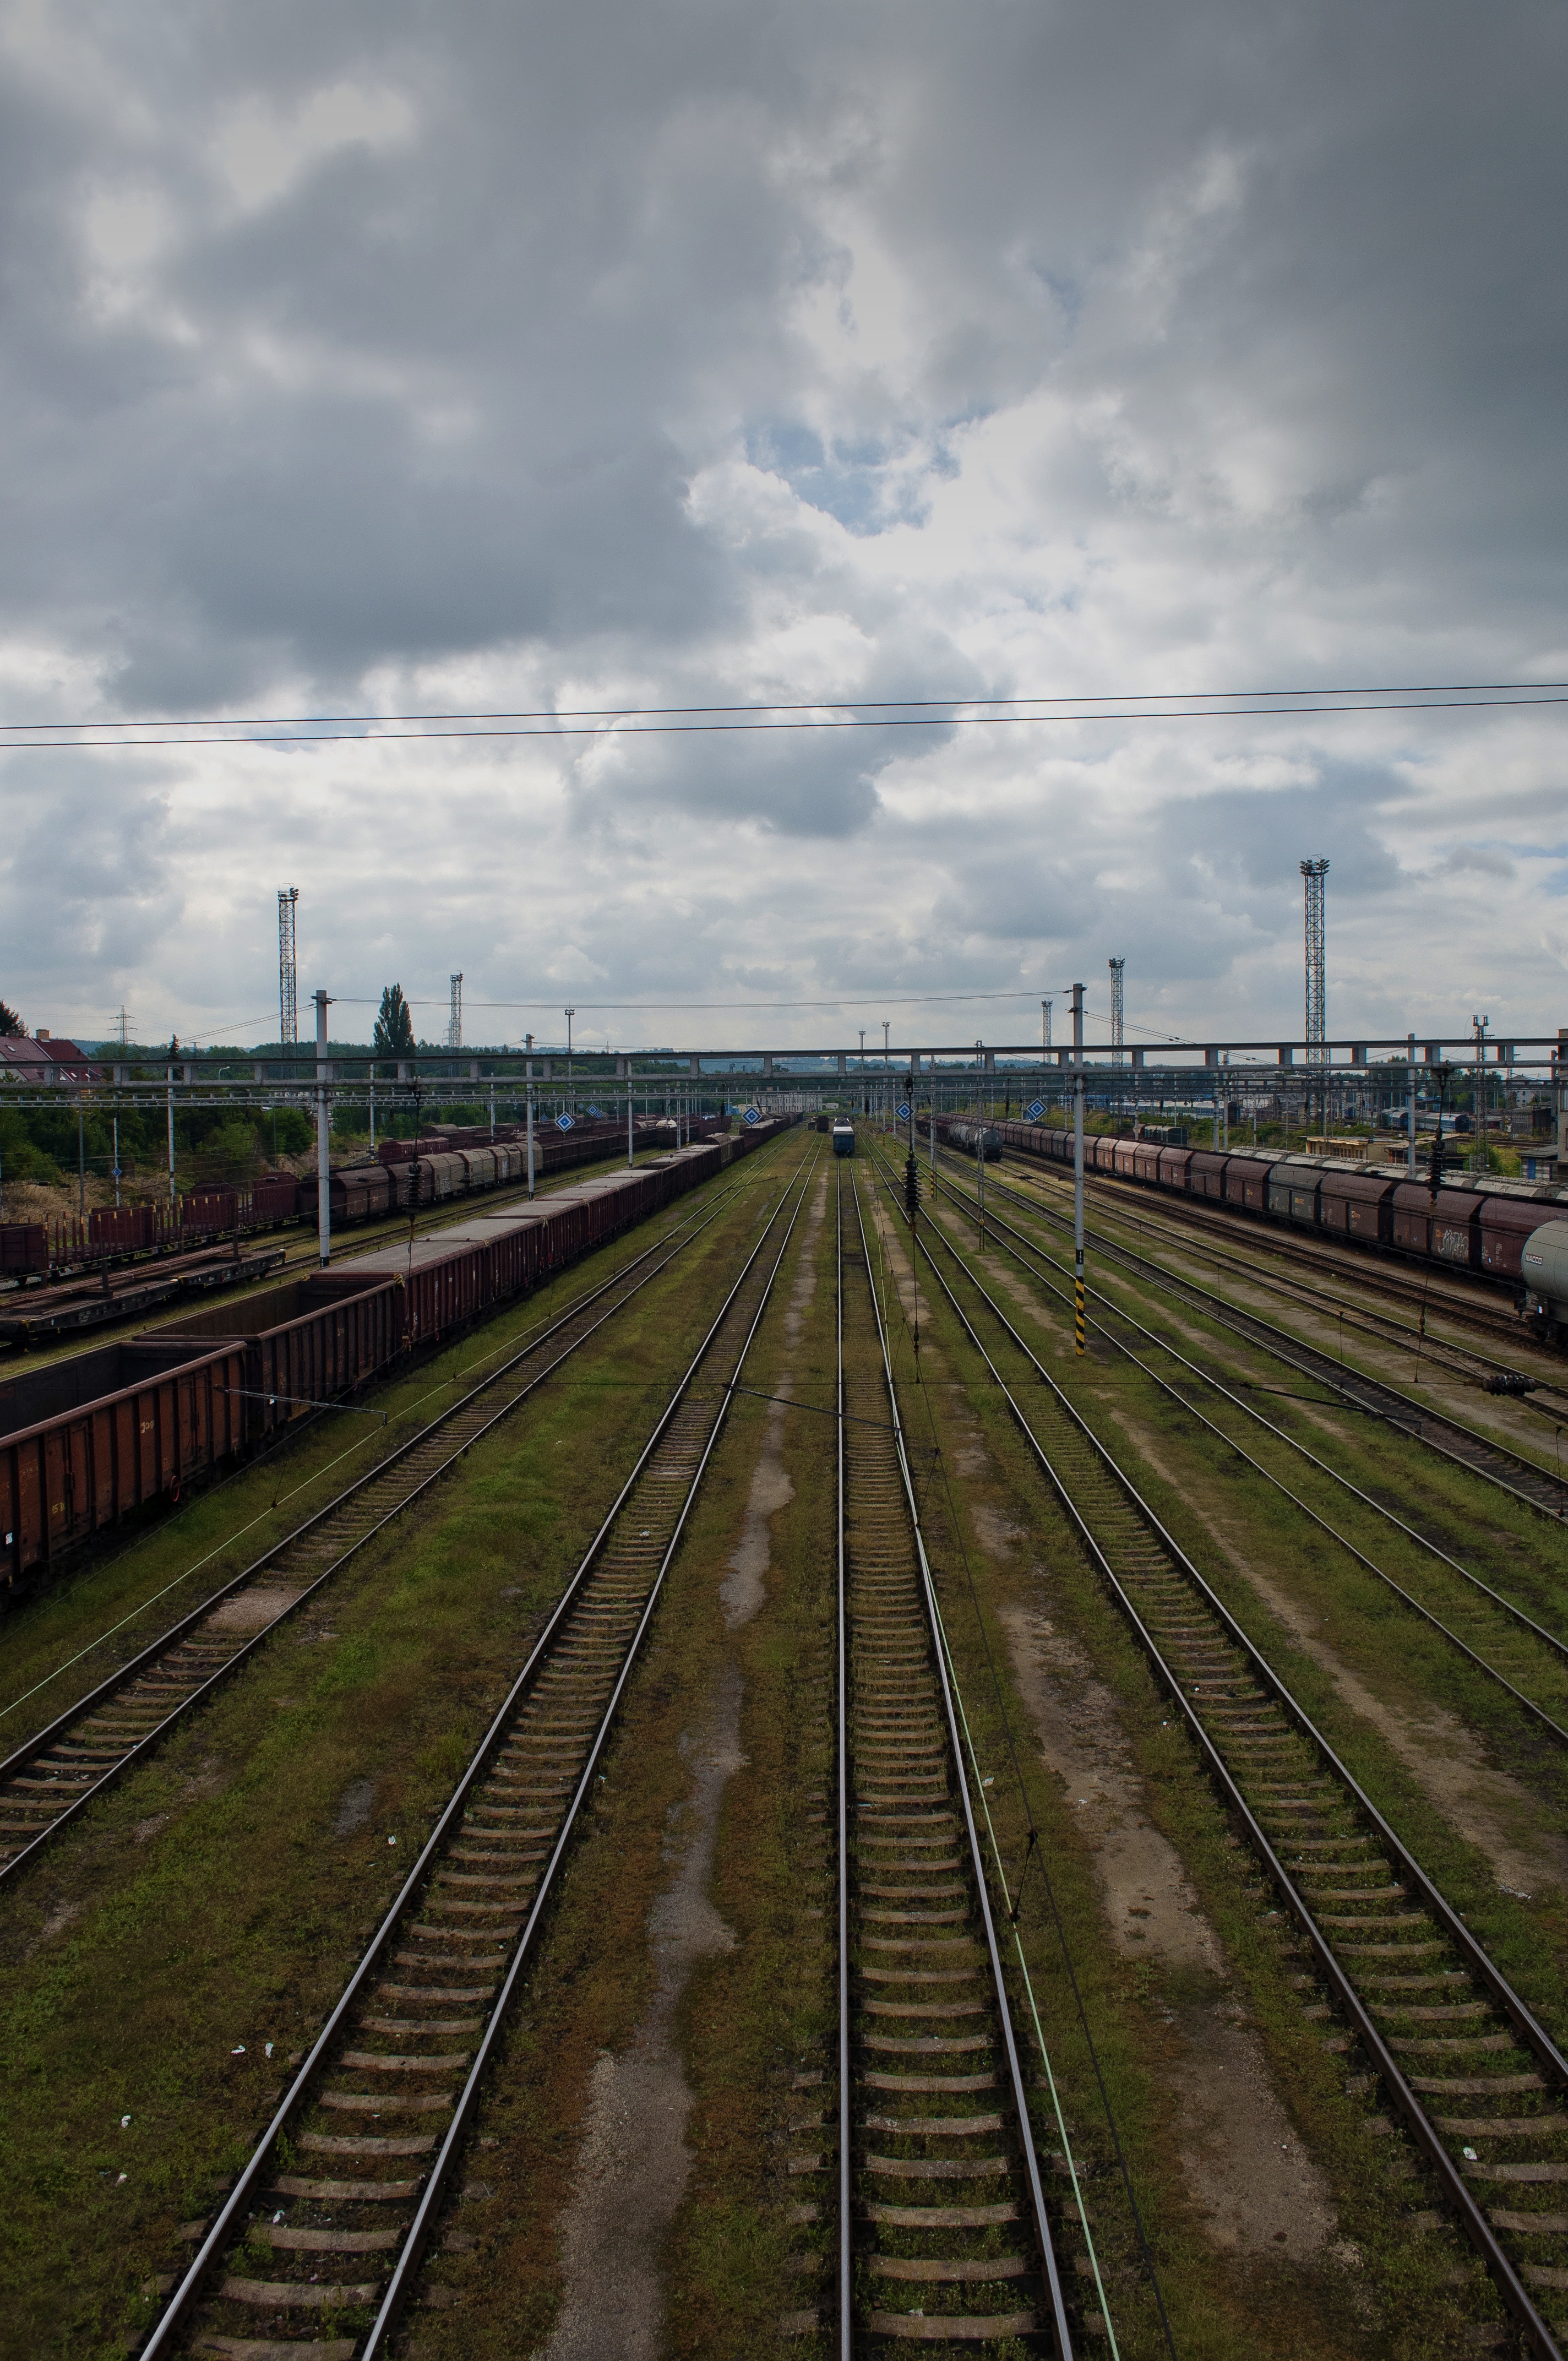
landscape, track, highway, city, train, transport, heaven, vehicle, train station, clouds, race track, junction, rail transport, residential area, metropolitan area